Tsoro yematatu

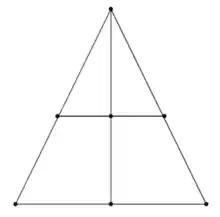
Tsoro

Each player has three pieces. One plays the black pieces, and the other player plays the white pieces.